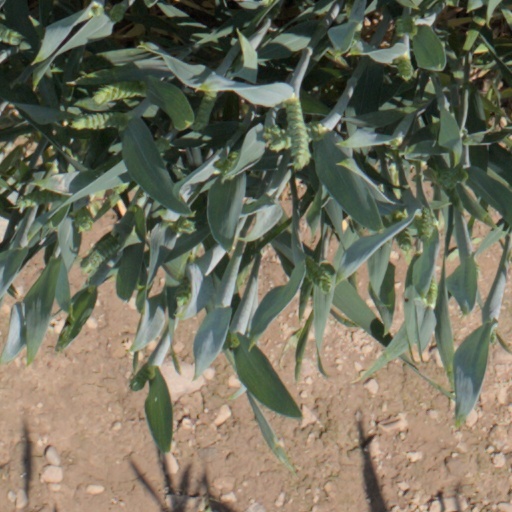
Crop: wheat